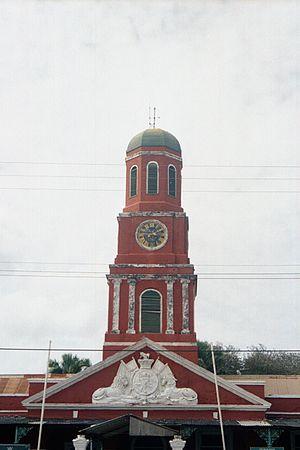
Cet article recense les sites inscrits au patrimoine mondial à la Barbade.